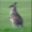
Label: kangaroo